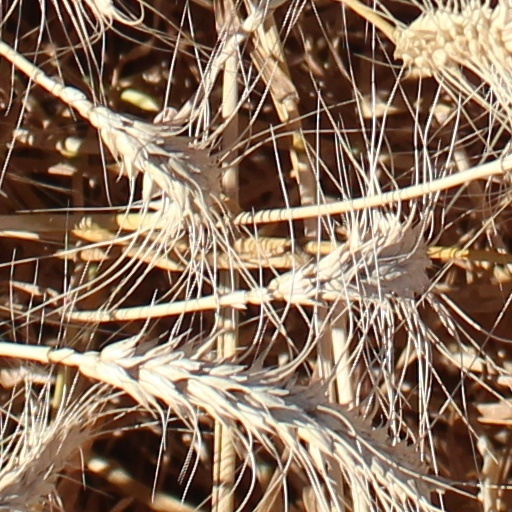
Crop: wheat